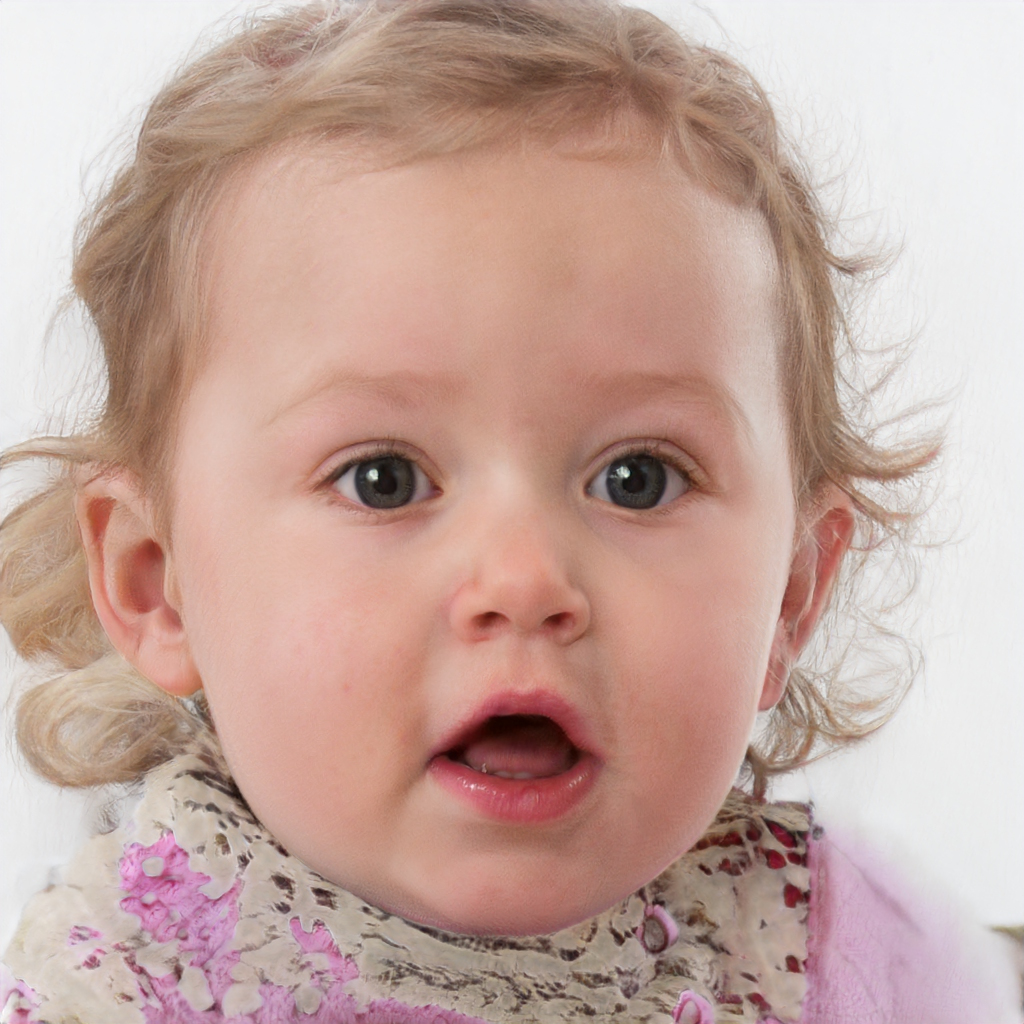
Gender: Female